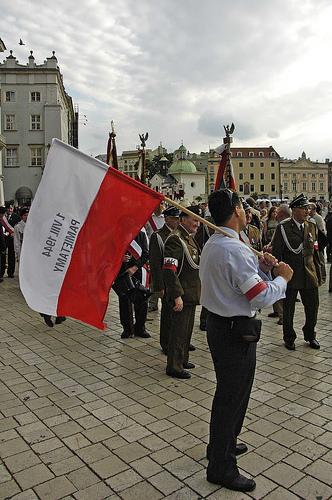
Weather: rain or strom